No Time to Marry

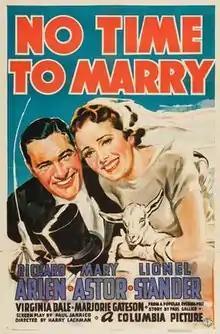

No Time to Marry is a 1938 American comedy film directed by Harry Lachman and starring Richard Arlen, Mary Astor and Lionel Stander.